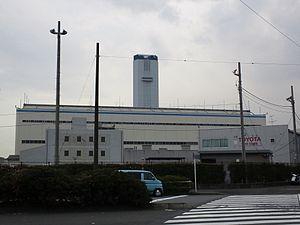
The Tokyo Electric Power Company, Incorporated, plus connue sous l'appellation Toden ou encore TEPCO, est une multinationale japonaise. Elle était, avant sa nationalisation, le plus grand producteur privé mondial d'électricité. La compagnie exploite principalement des centrales thermiques et 3 centrales nucléaires. D'autre part, elle dispose de centrales hydroélectriques, de parcs éoliens et d'une centrale géothermique. En raison du coût exorbitant de la catastrophe de Fukushima, centrale dont TEPCO était l'exploitant, la compagnie a été nationalisée.